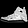
Label: Sneaker